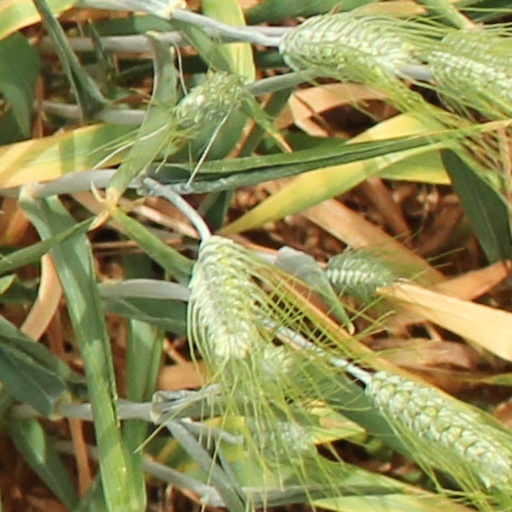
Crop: wheat